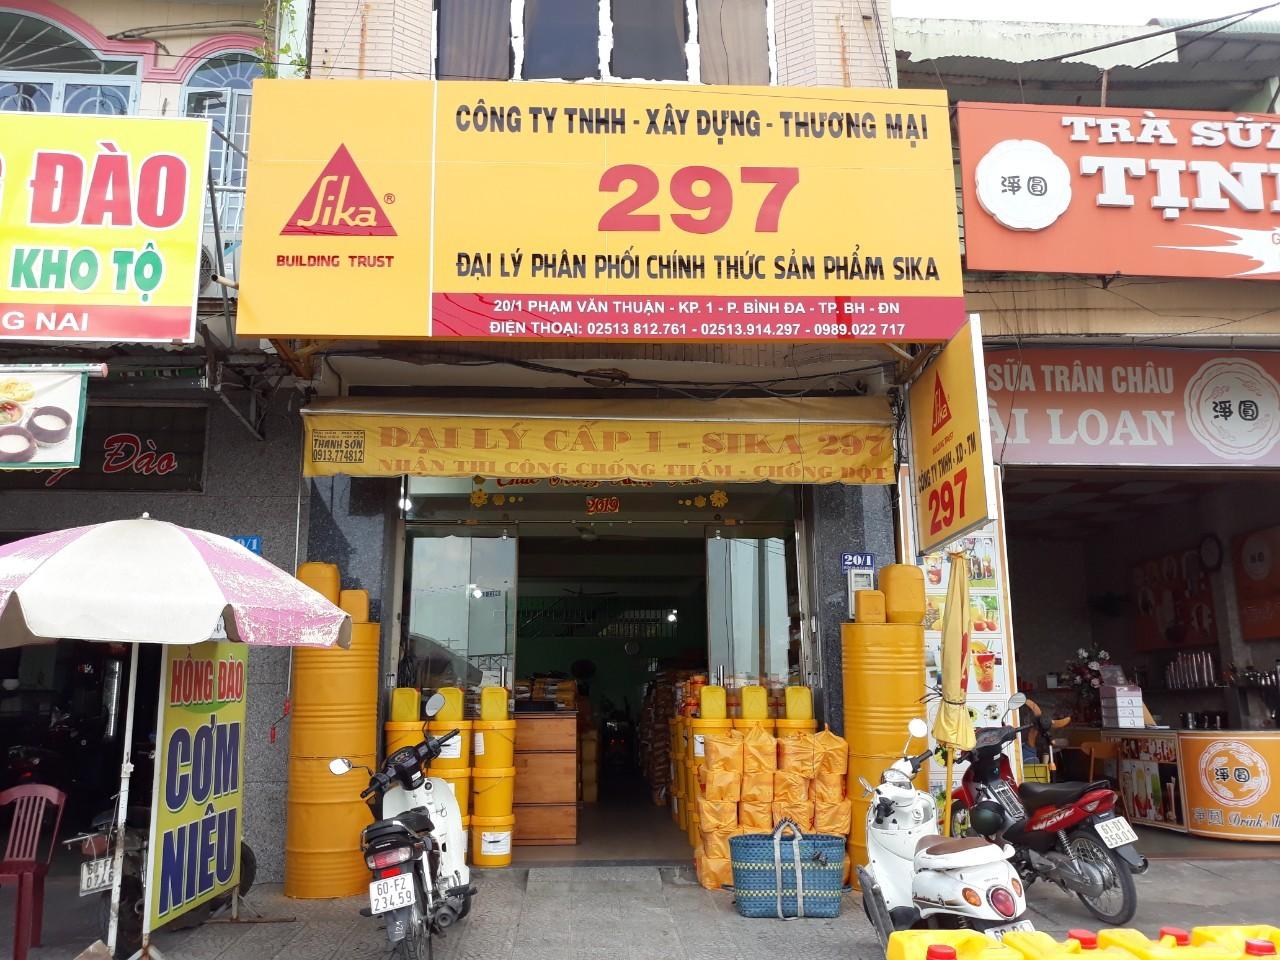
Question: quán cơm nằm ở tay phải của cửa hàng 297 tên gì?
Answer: quán cơm niêu hồng đào